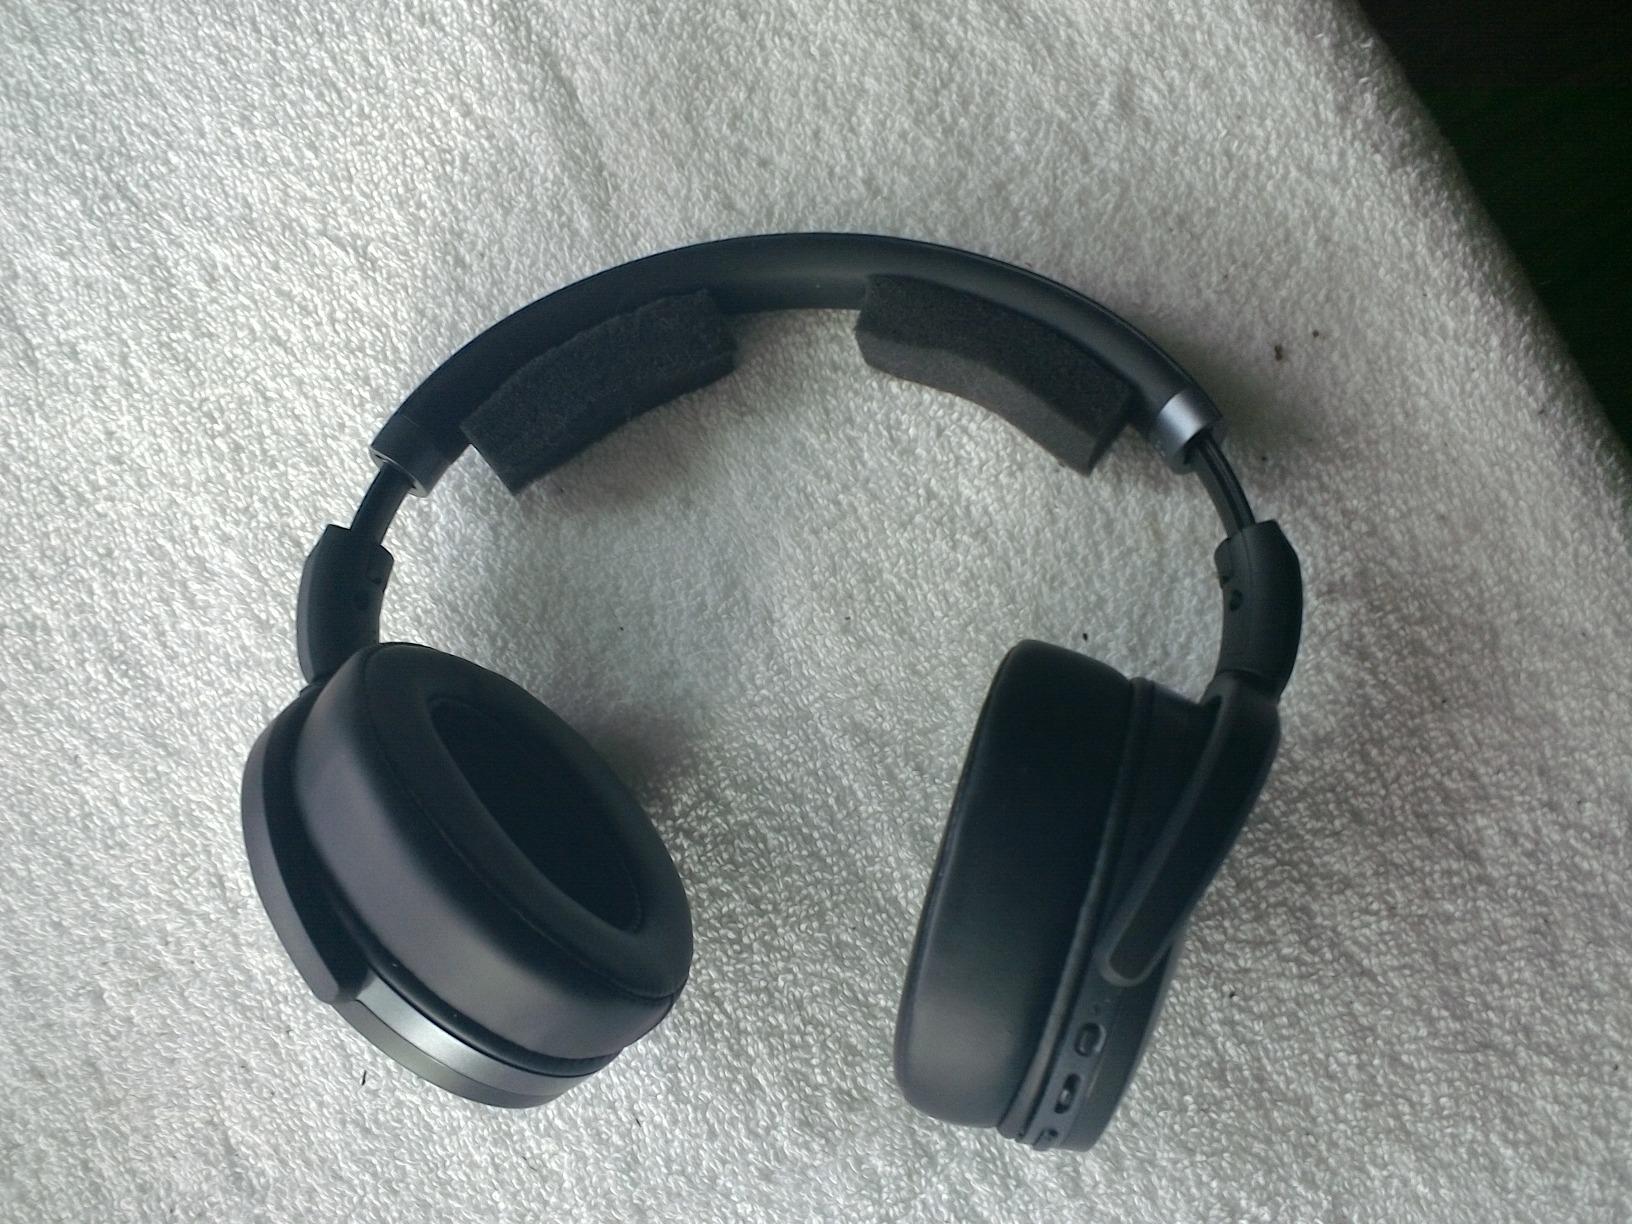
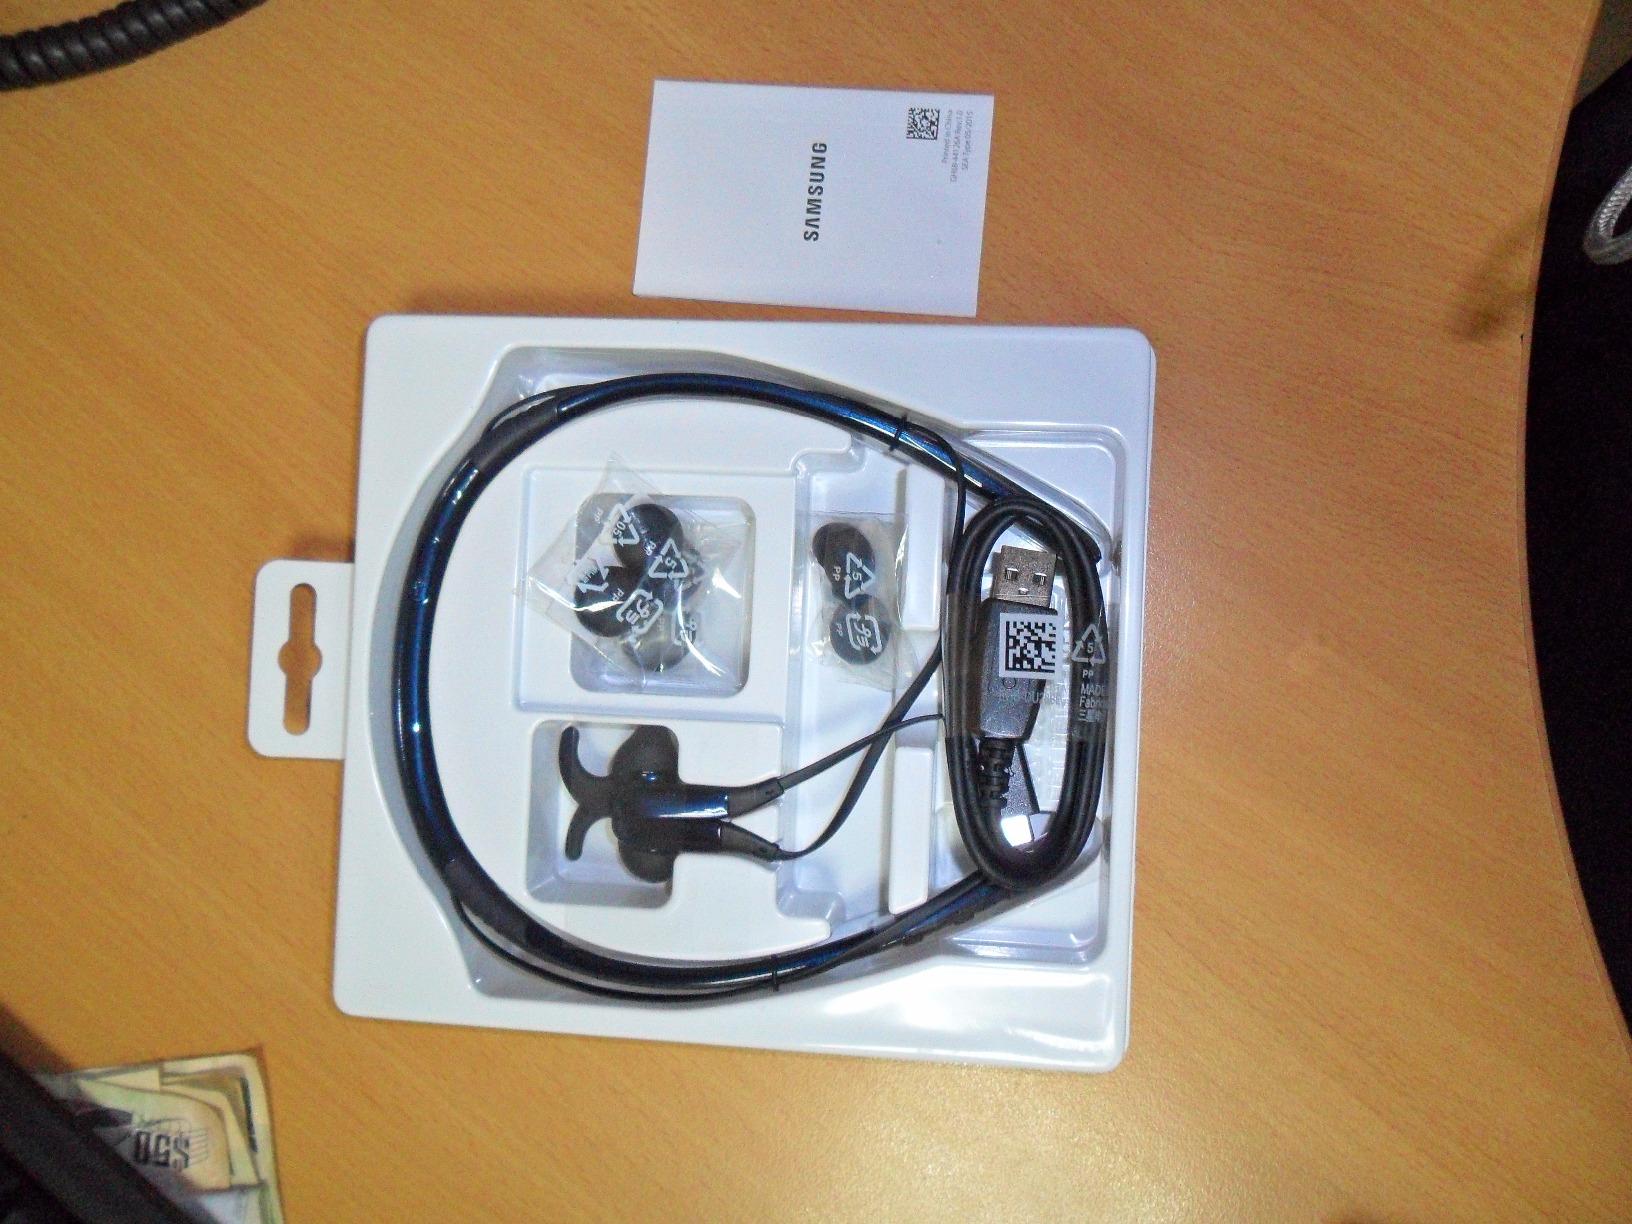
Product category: headphones
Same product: no